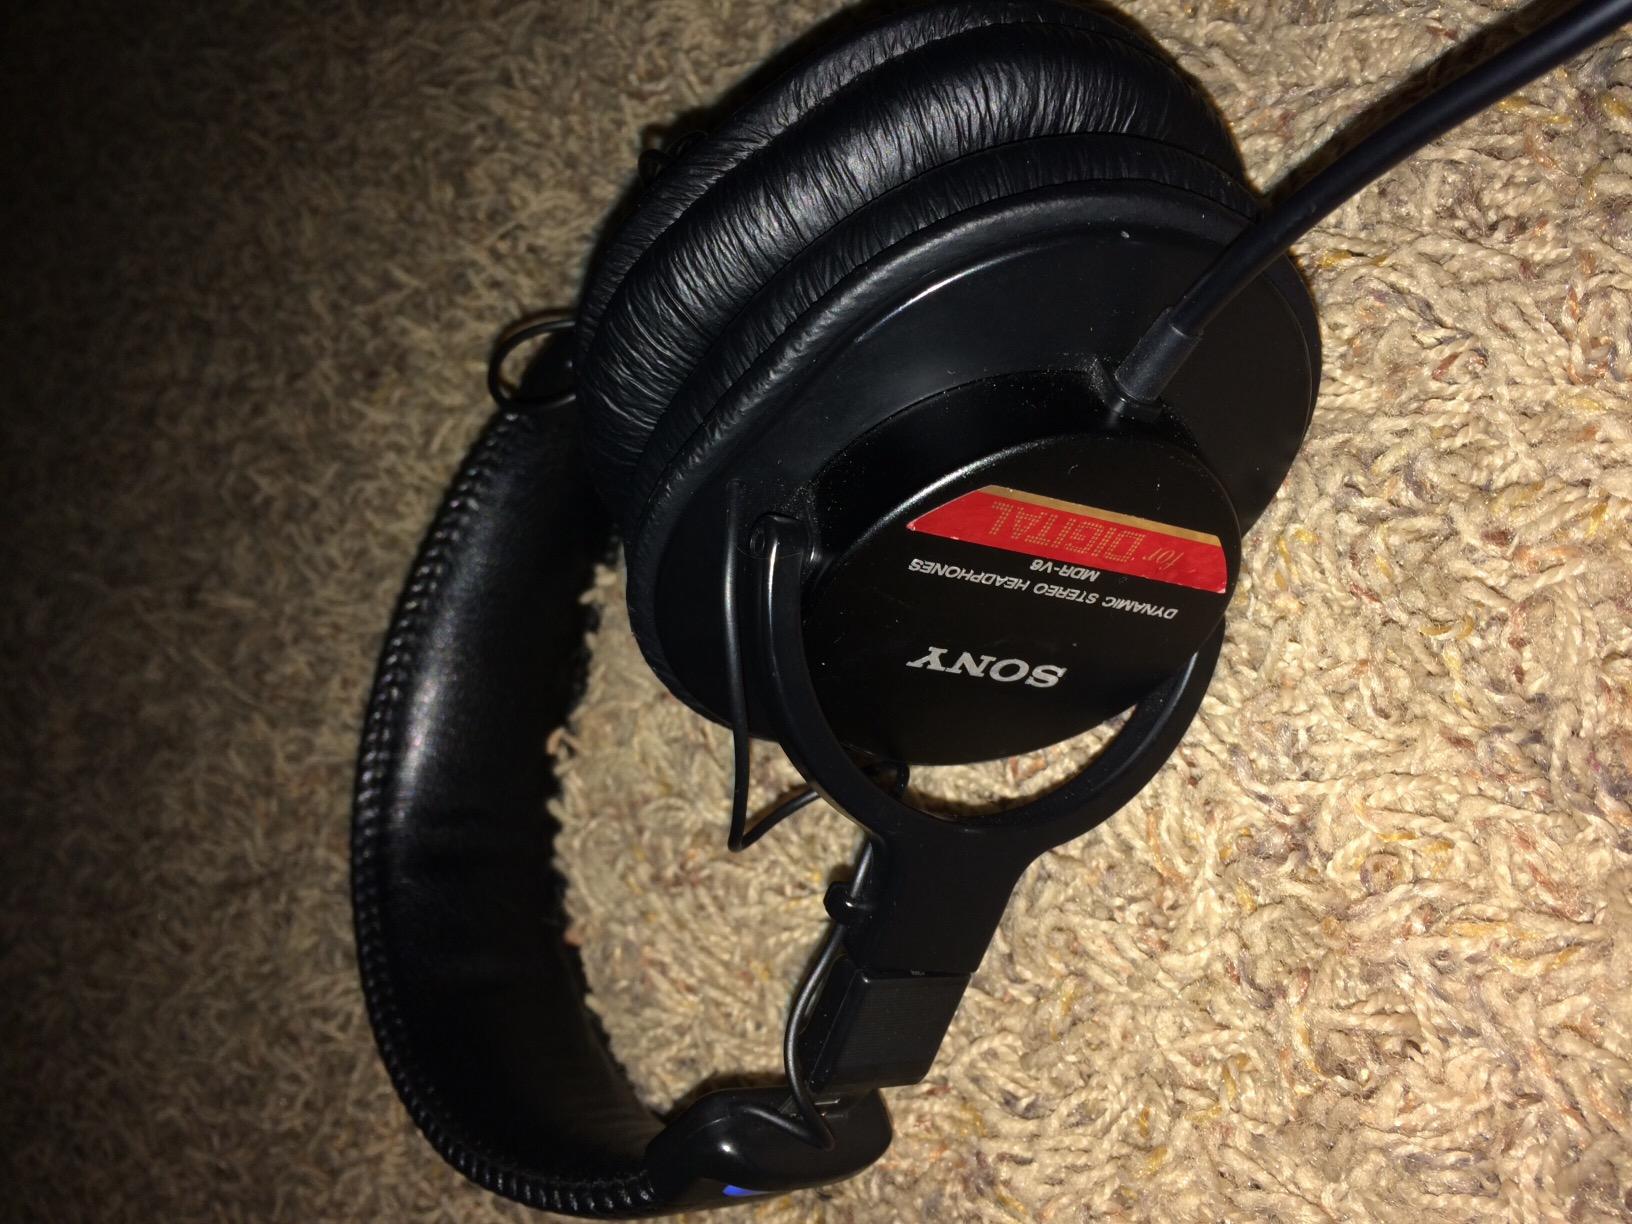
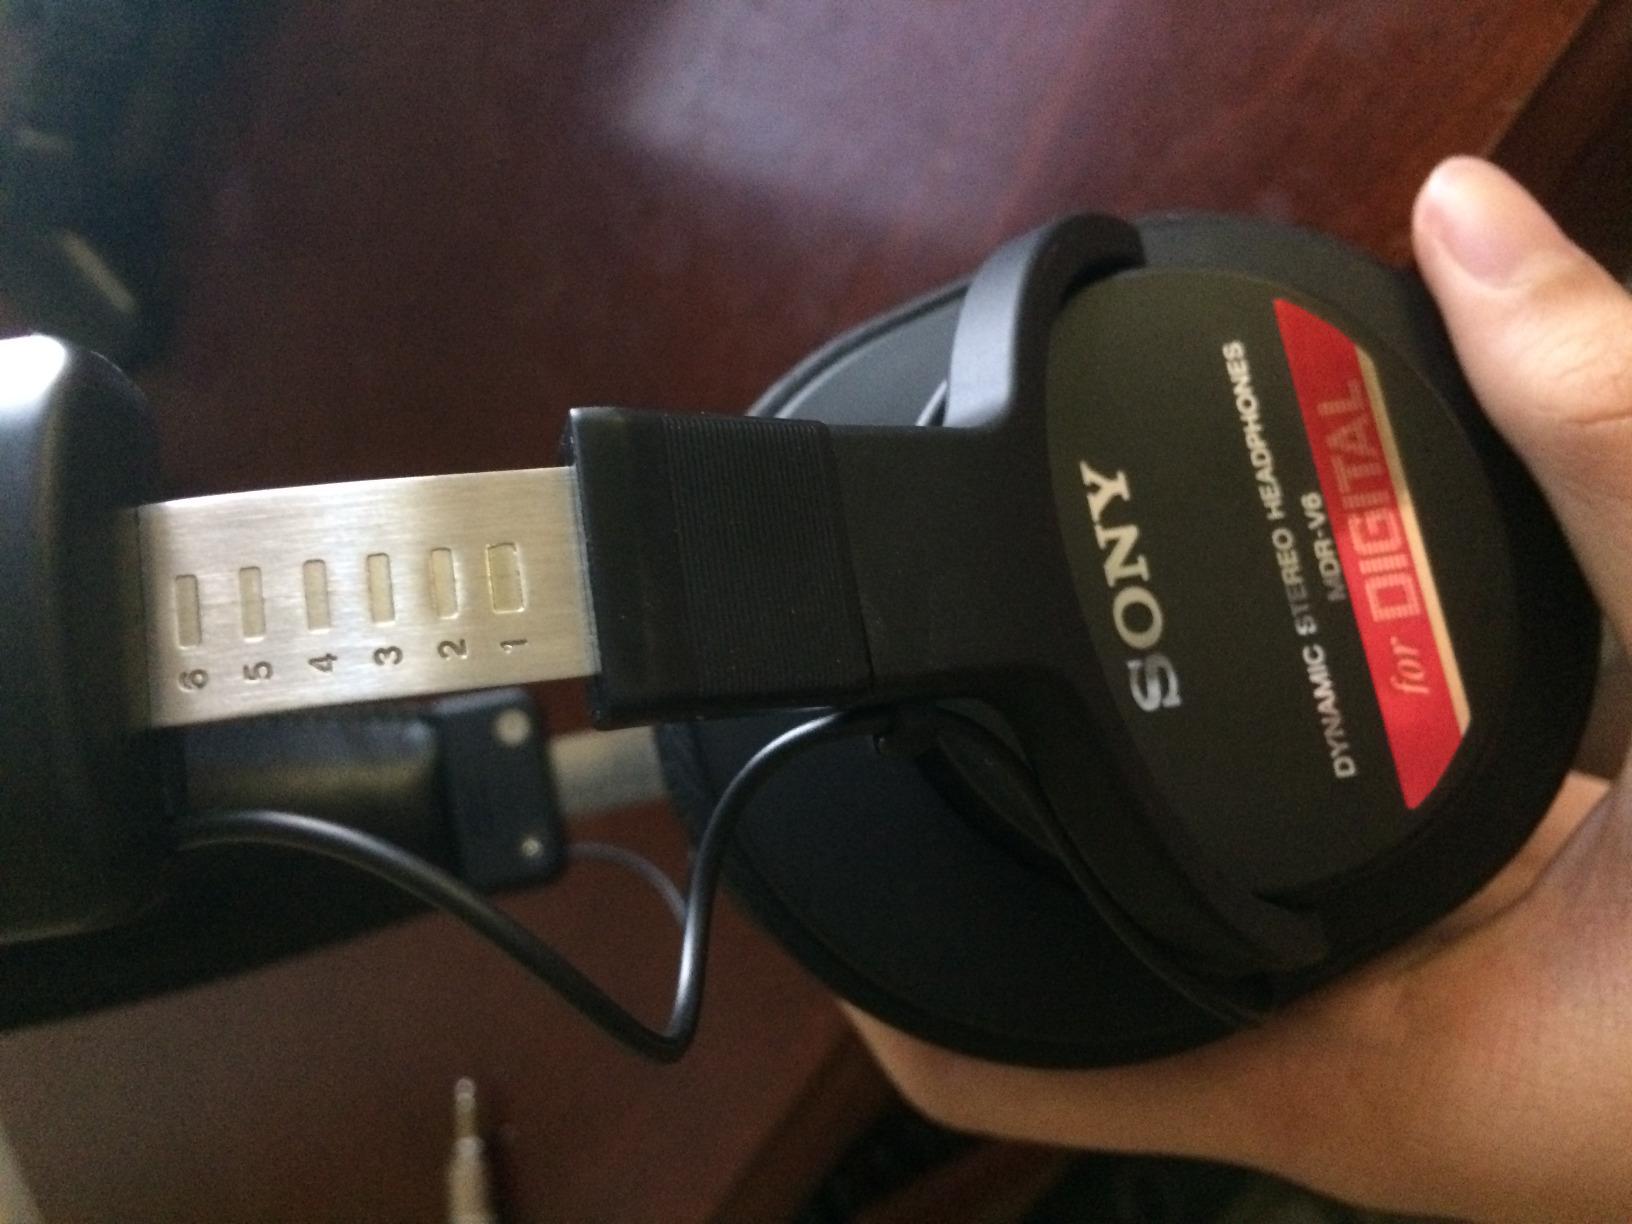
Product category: headphones
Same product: yes